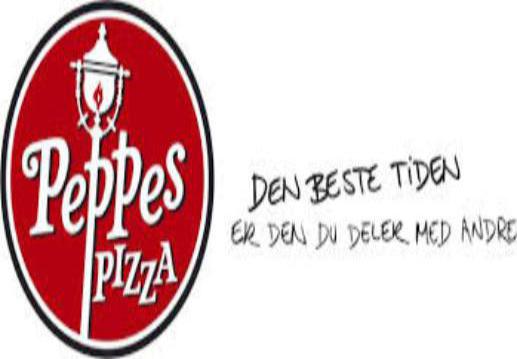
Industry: Food